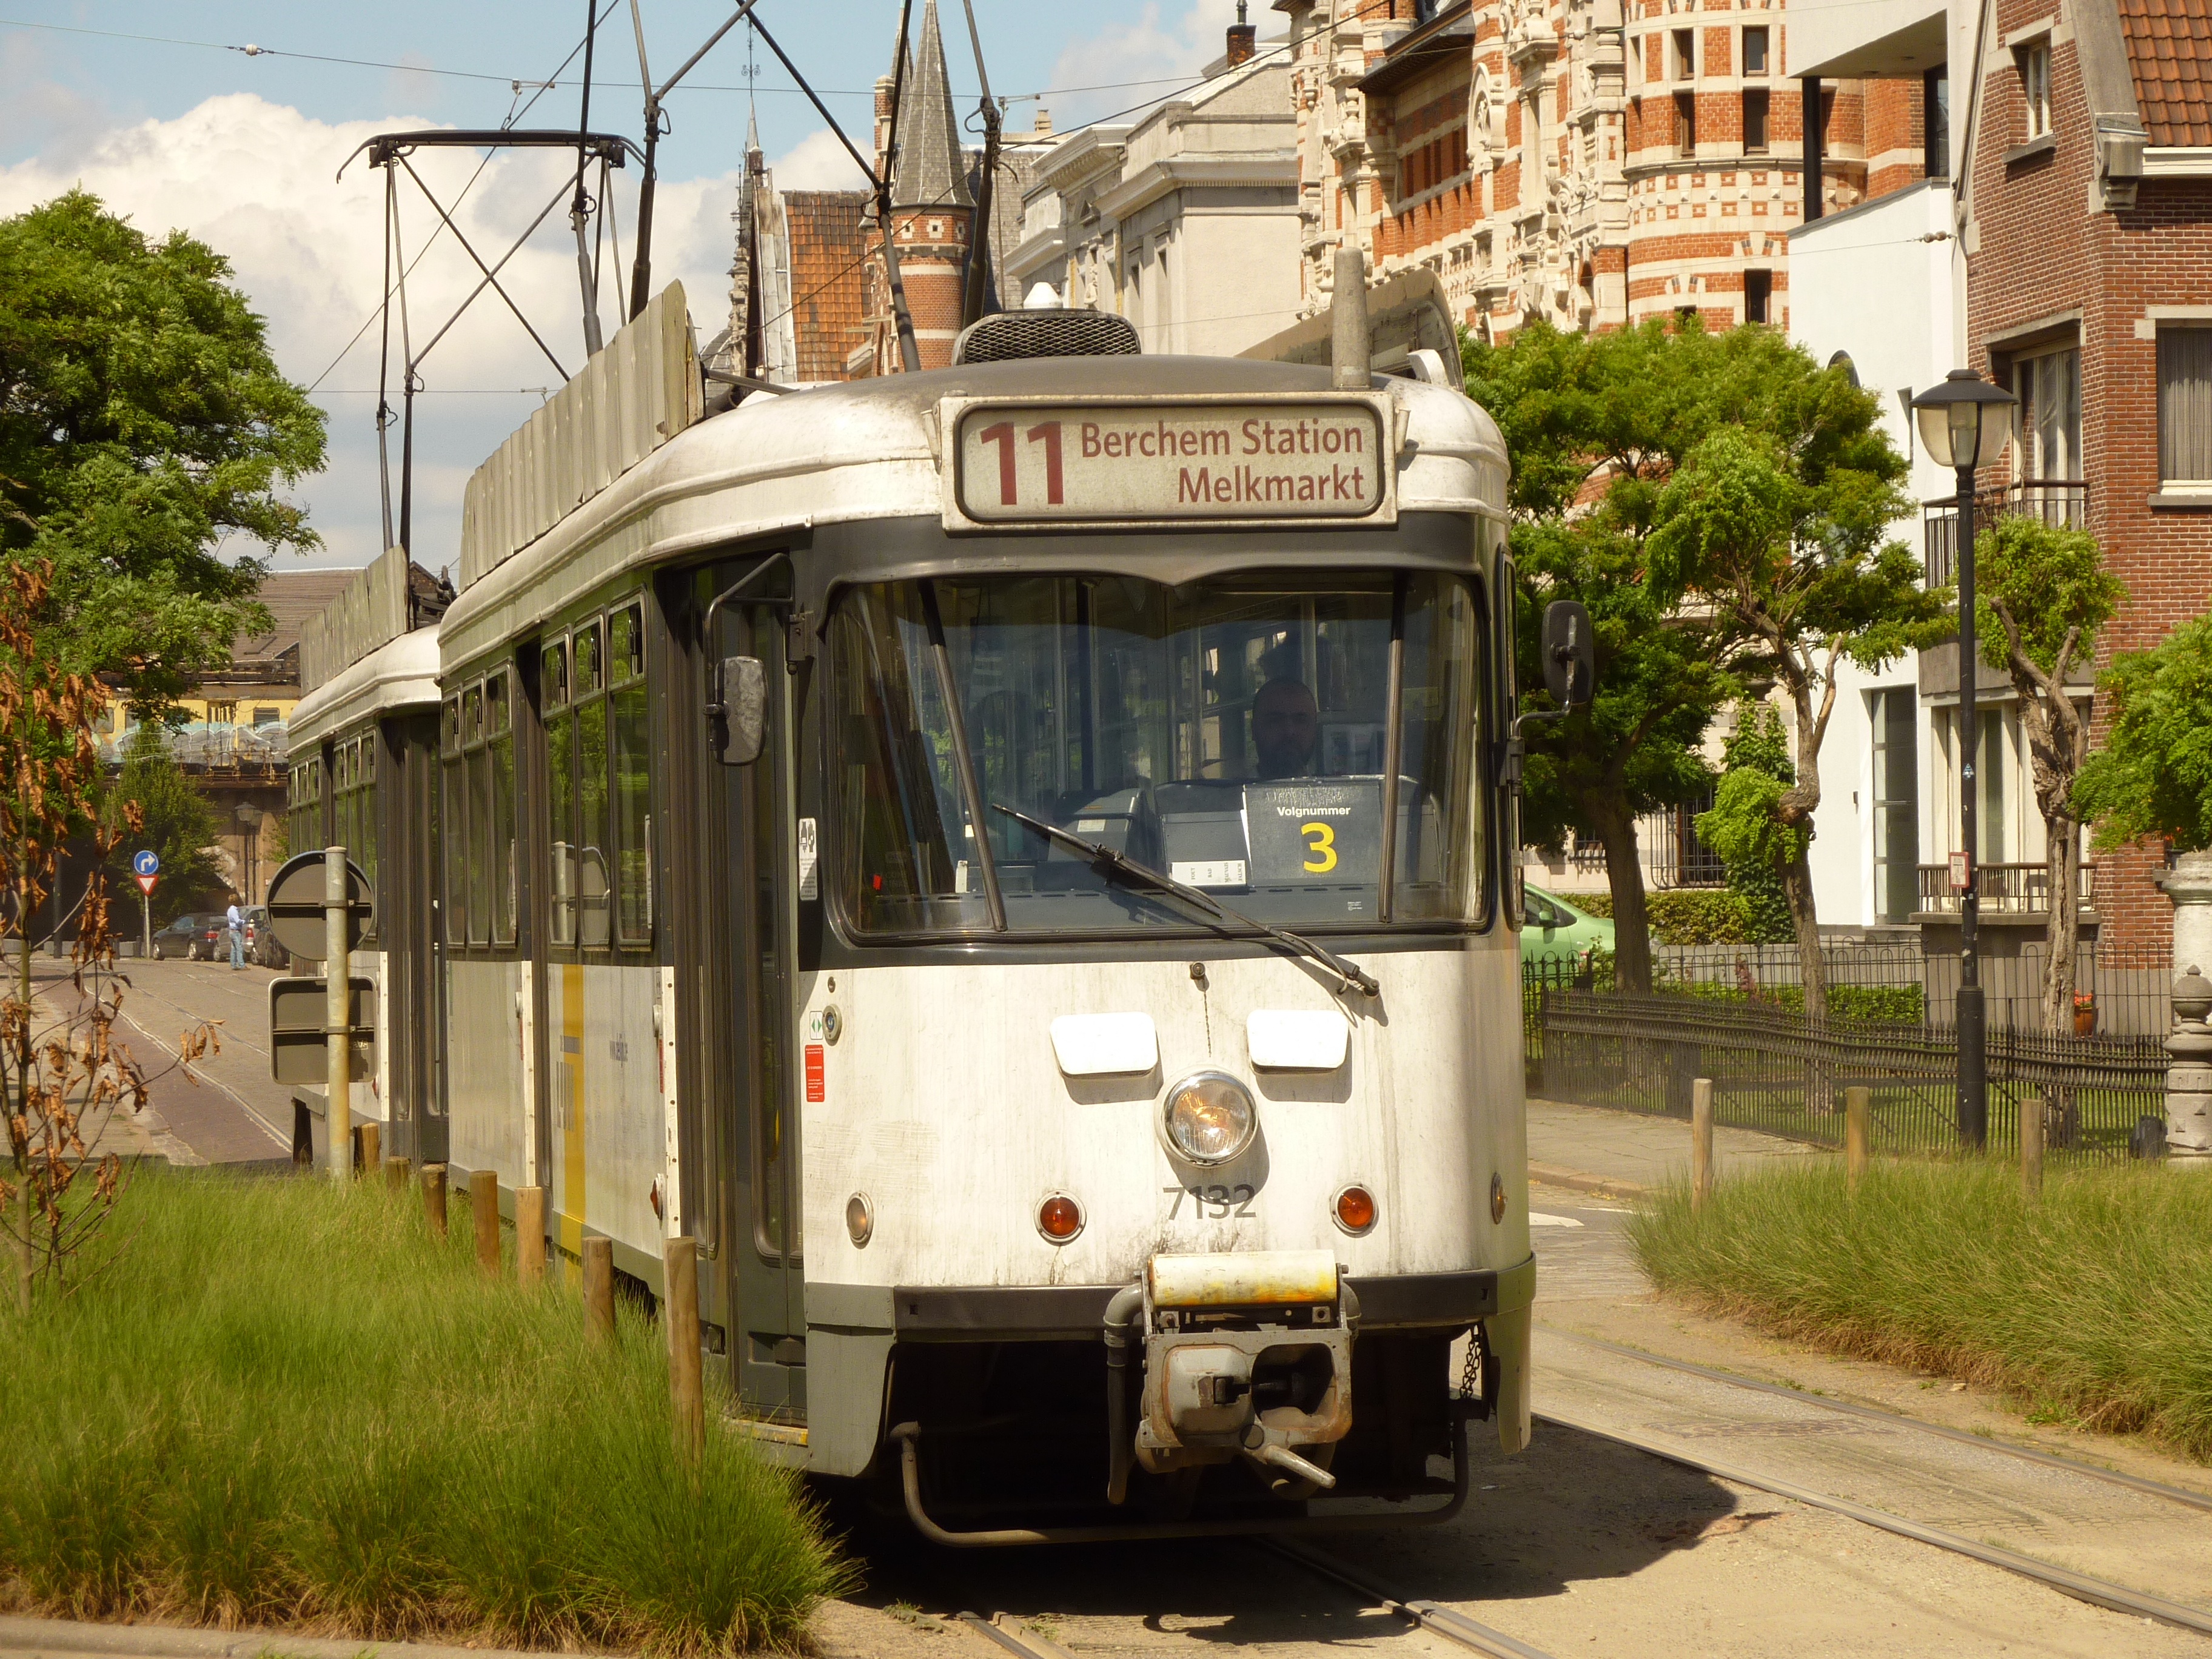
traffic, street, city, tram, transport, vehicle, electricity, cable car, public transport, belgium, tram tracks, land vehicle, residential area, mode of transport, rolling stock